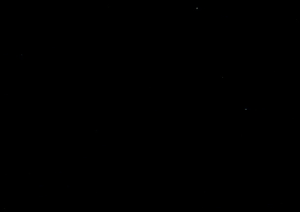
Une étoile filante est le phénomène lumineux qui accompagne l'entrée dans l'atmosphère d'un corps appelé météoroïde. Il s'agit d'un petit corps circulant dans l'espace à une vitesse pouvant atteindre 42 km/s dans un référentiel lié au Soleil, lorsque son orbite croise celle de la Terre. Cette traînée lumineuse est causée par la vaporisation du corps et l'ionisation de l'air sur sa trajectoire, le météoroïde laissant derrière lui un sillage de gaz très chaud, ionisé et lumineux que l'on nomme un plasma. L'échauffement à l'origine du plasma est principalement dû à la compression de l'atmosphère en avant du corps supersonique et non à la friction.
Les Perséides sont un essaim de météores visible dans l'atmosphère terrestre, constitué de débris de la comète Swift-Tuttle et dont la taille est comprise entre celle d'un grain de sable et celle d'un petit pois. Elles se déplacent à une vitesse de 58 km/s, soit environ 210 000 km/h. En moyenne, on peut généralement en observer 100 par heure. Bien que les premières traces d'observation datent de l'an 36, ce n'est qu'entre 1864 et 1866 qu'il est établi une relation entre les Perséides et la comète dont la pluie d'étoiles filantes est issue. Ces météores sont observables lorsque les débris de Swift-Tuttle rencontrent l’atmosphère terrestre, soit à partir du 20 juillet environ jusqu’aux alentours du 25 août, avec un maximum habituellement situé entre les 11 et 15 août. La nuit la plus active de la pluie des Perséides est celle du 12 au 13 août de 2 à 5 heures du matin.